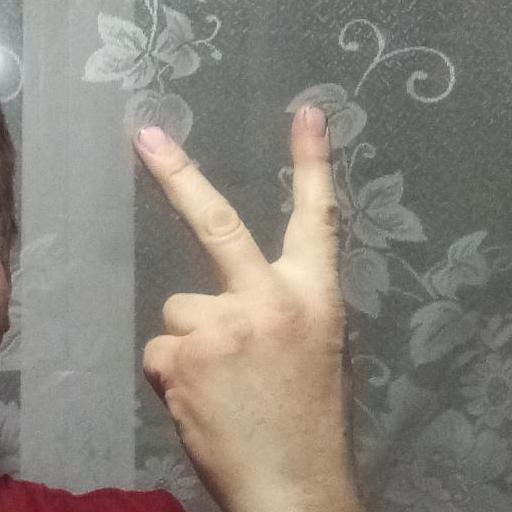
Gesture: peace_inverted